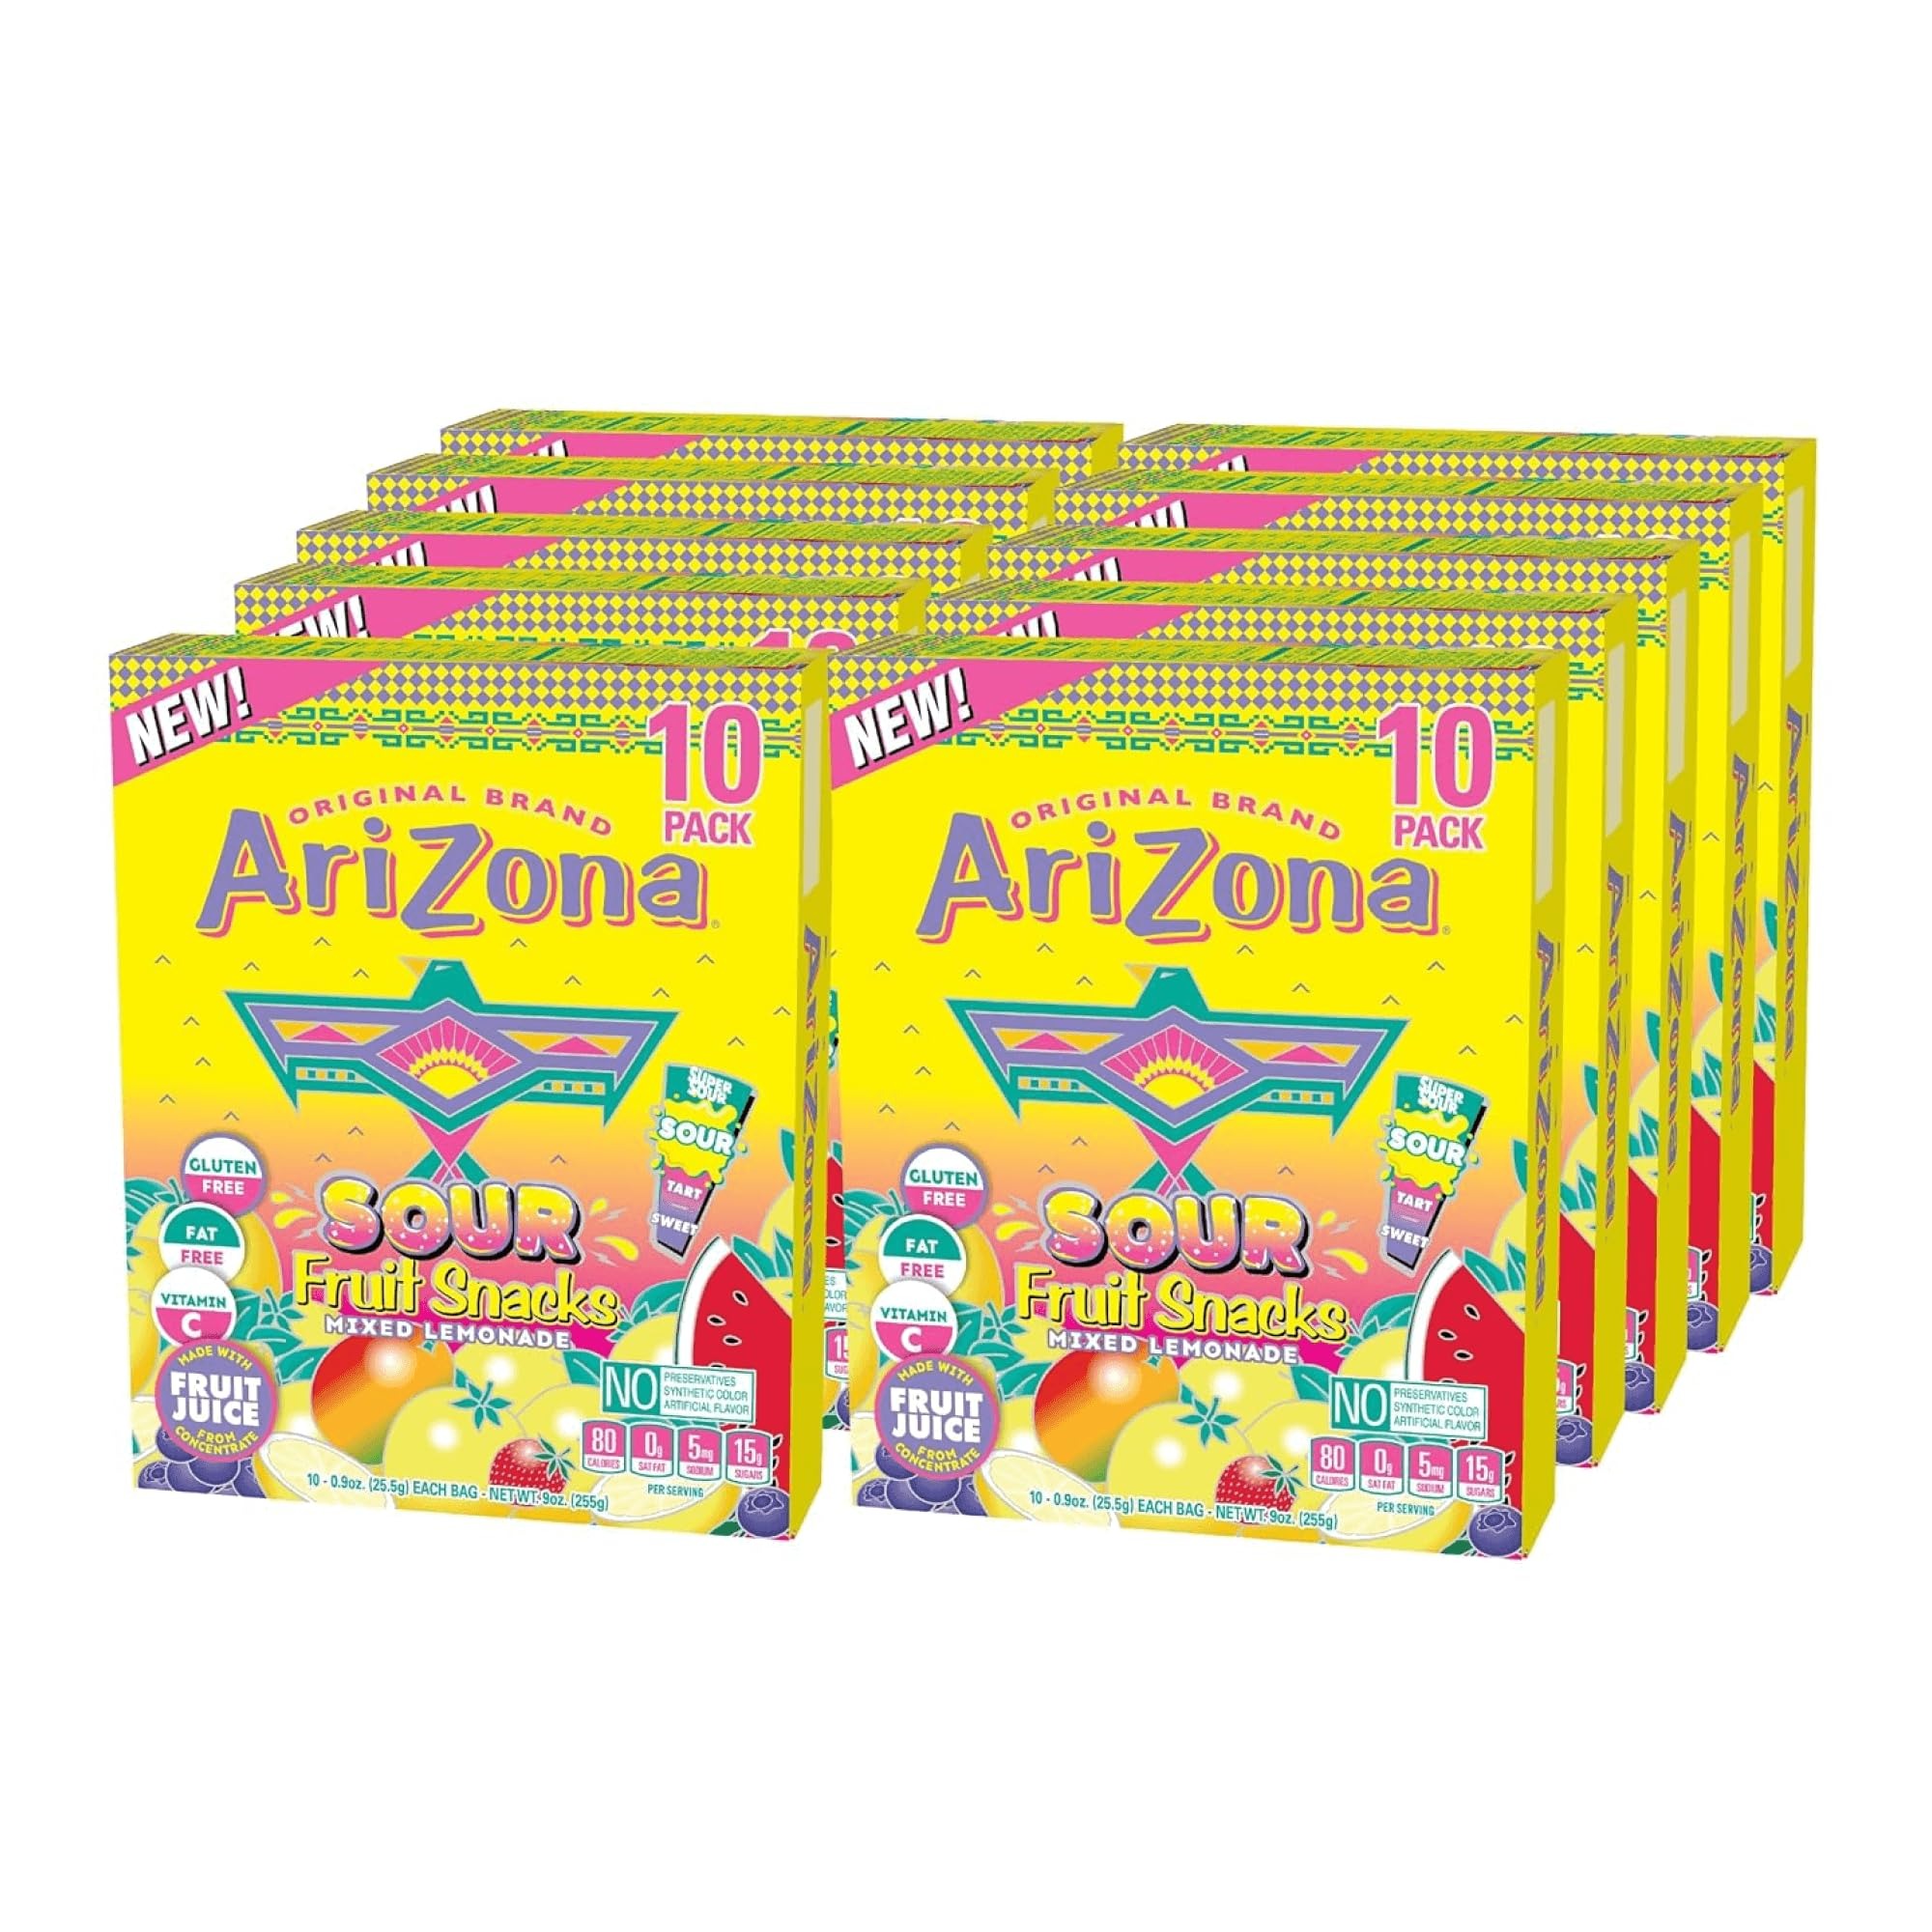
Item Name: AriZona Fruit Snacks, Sour Lemonade - 10 Boxes of 10 ct. 0.9oz Bags (Total 100 ct. 0.9oz Bags) - Gluten Free - Gummy Chews
Bullet Point 1: REAL FRUIT: With fruit listed as the first ingredient, AriZona Fruits Snacks bring out the flavor that nature intended. Contains NO preservatives, artificial colors or artificial flavors.
Bullet Point 2: GLUTEN FREE & FAT FREE: At only 90 calories per serving, this flavorful medley of bite-sized fruit chews is an excellent source of Vitamin C.
Bullet Point 3: BURSTING WITH FLAVOR. Each bag is an assortment 4 Flavors: Classic Lemonade, Watermelon, Mango, and Mixed Berry
Bullet Point 4: GREAT TASTING: Whether you're at home, school, work, or sports events, these tasty treats make excellent snack packs for kids or anyone who's always on the go.
Bullet Point 5: CASE PACK: Contains 10 boxes of 10 count 0.9 Ounce pouches. Convenient snacking for everyone.
Value: 90.0
Unit: Ounce

Price: 26.46